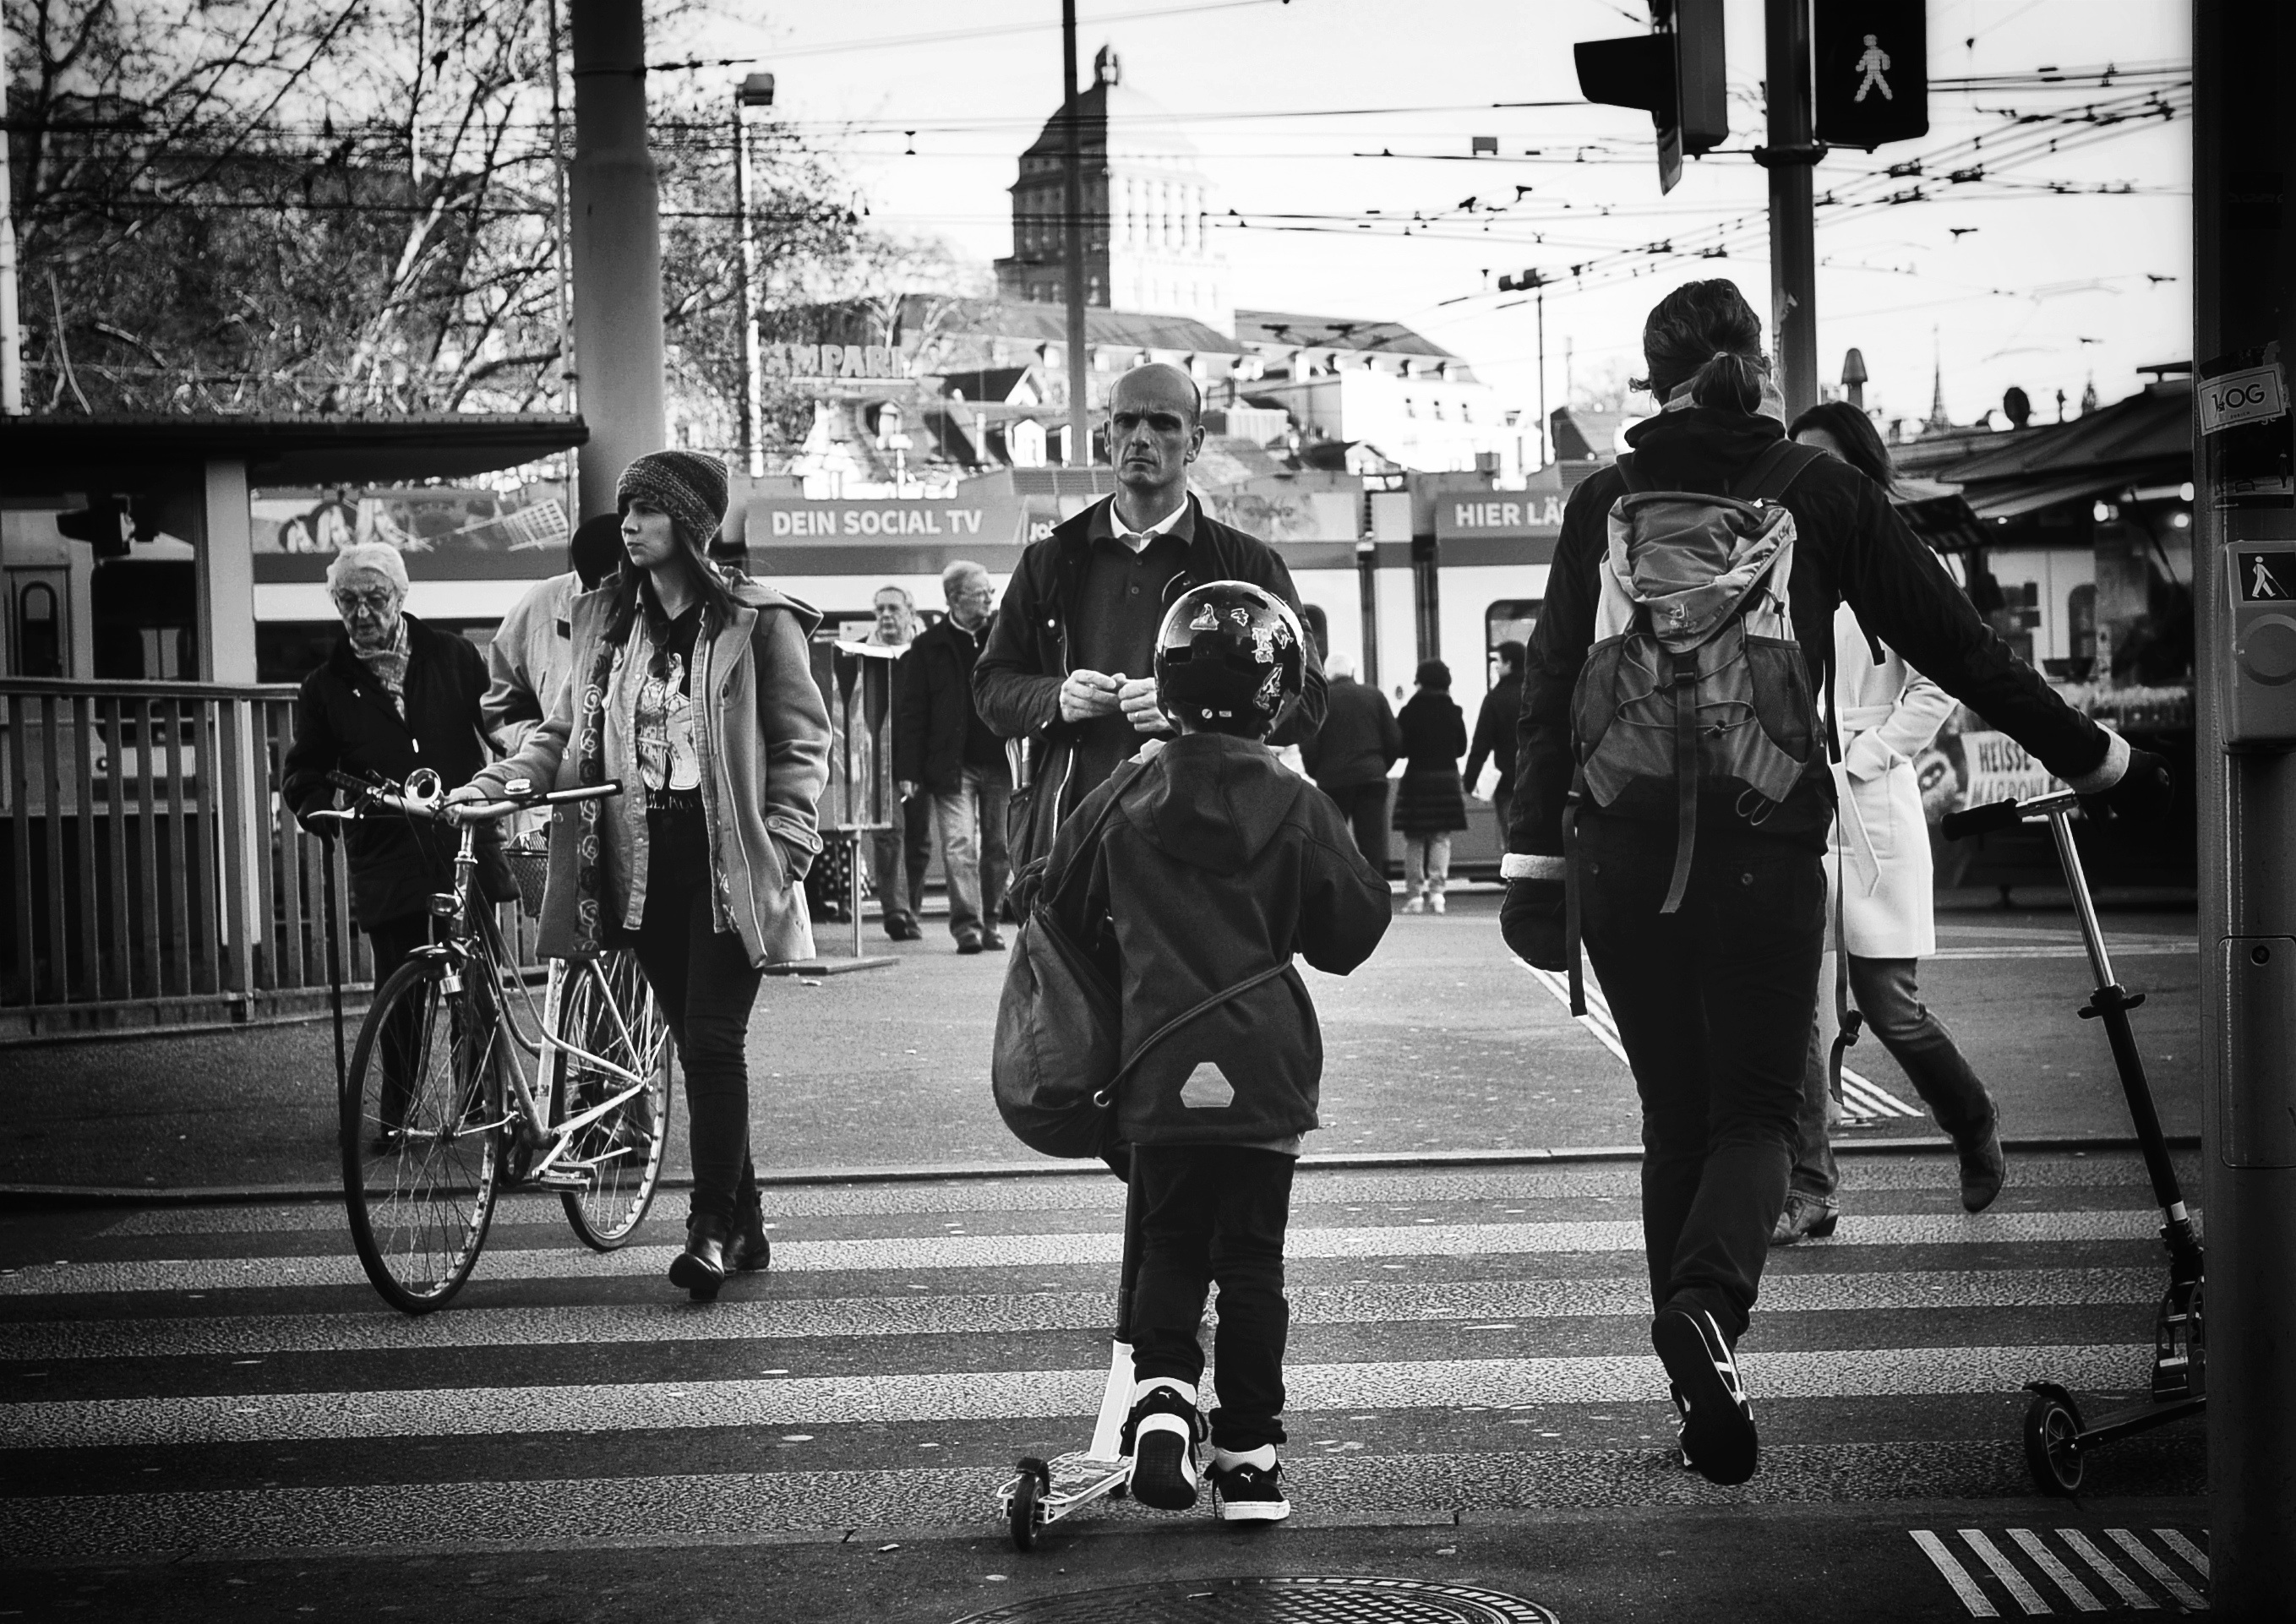
pedestrian, black and white, people, road, street, photography, city, urban, crowd, green, nikon, black, monochrome, flickr, bw, candid, infrastructure, swiss, photograph, snapshot, streetart, ch, schweiz, switzerland, zri, zurich, blancoynegro, snapseed, schwarzundweiss, streetscene, passanten, streetpix, thomas8047, onthestreets, iamnikon, d300s, blackandwithe, streetphotographer, zrigrafien, streetartstreetlife, 175528, strassencene, stadtzrich, ampel, streetfotografie, monochrome photography